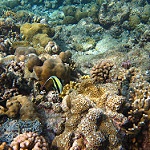
Scene: Outdoor